Beaulieu Abbey

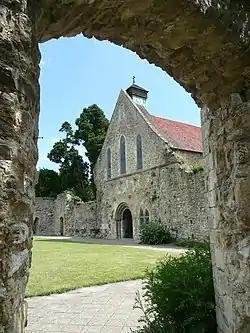
The cloister and refectory of Beaulieu Abbey seen from the west range

Beaulieu Abbey was a Cistercian abbey in Hampshire, England. It was founded in 1203–1204 by King John and (uniquely in Britain) populated by 30 monks sent from the abbey of Cîteaux in France, the mother house of the Cistercian order. The Medieval Latin name of the monastery was "Bellus Locus Regis" ("The beautiful place of the king"') or "monasterium Belli loci Regis". Other spellings of the English name which occur historically are Bewley (16th century) and Beaulie (17th century).